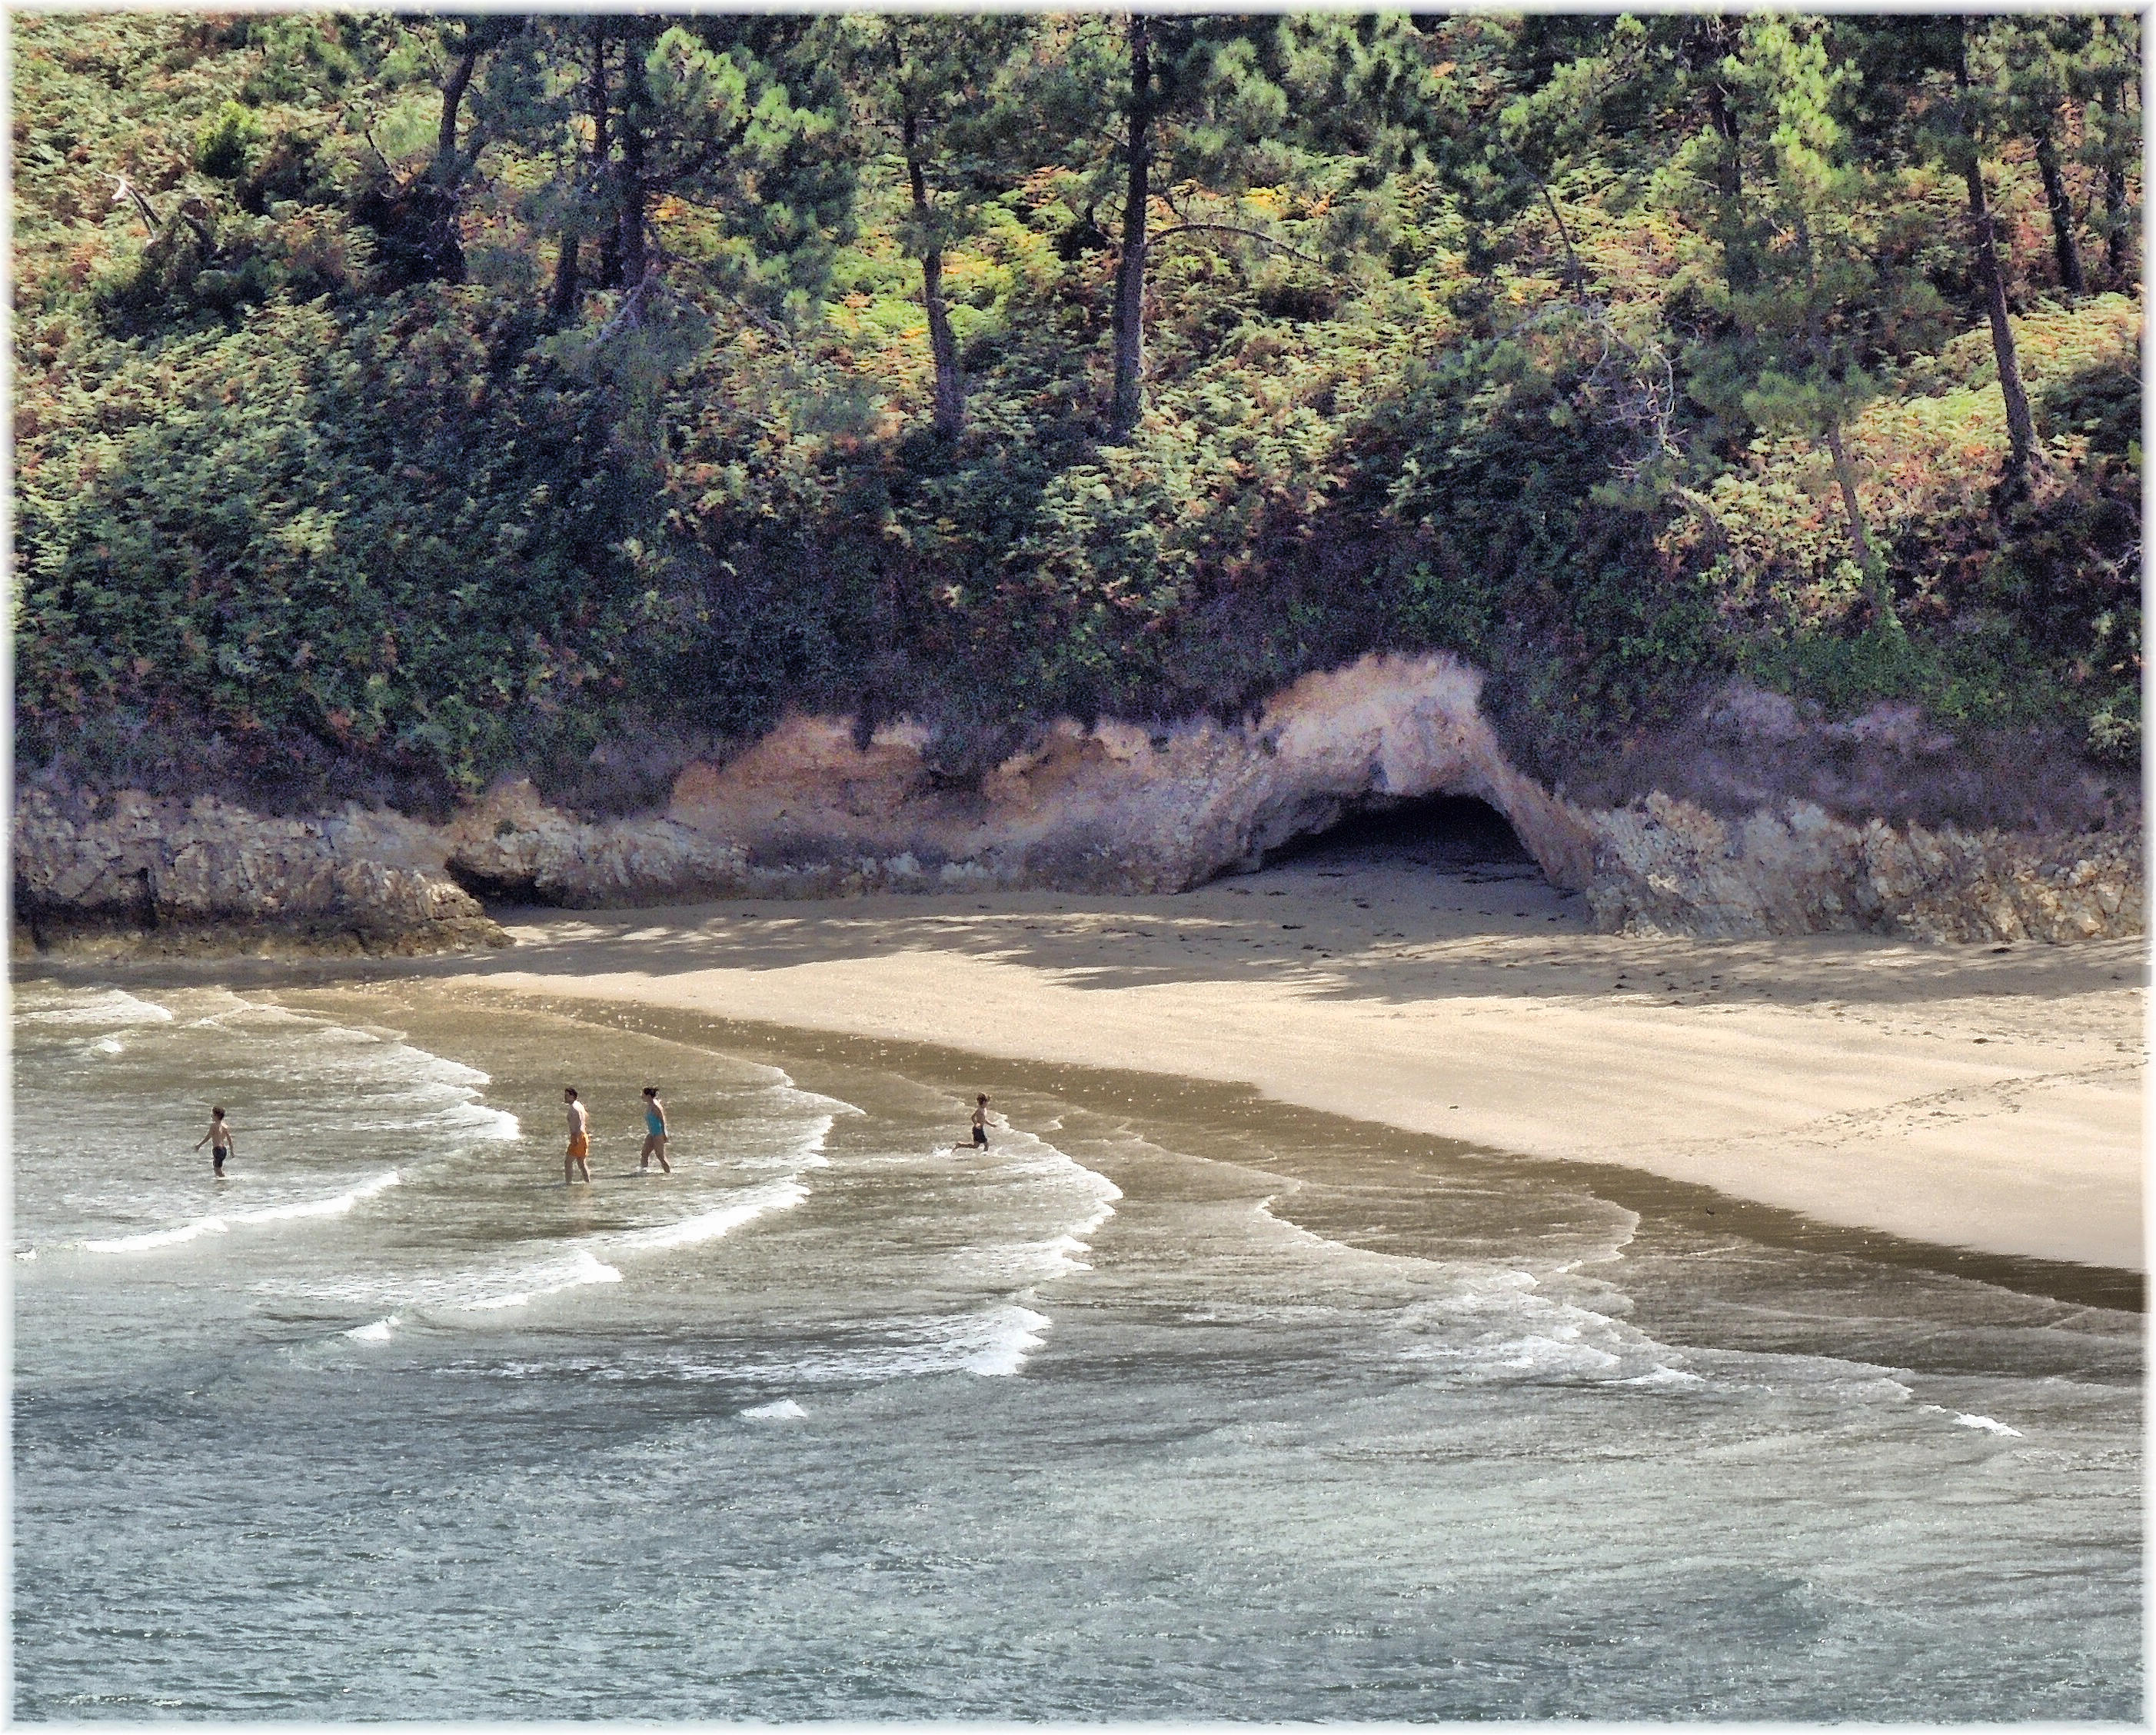
coast, shore, river, rapid, cool image